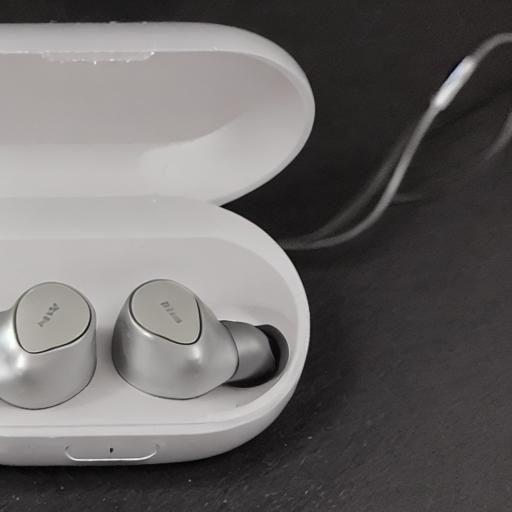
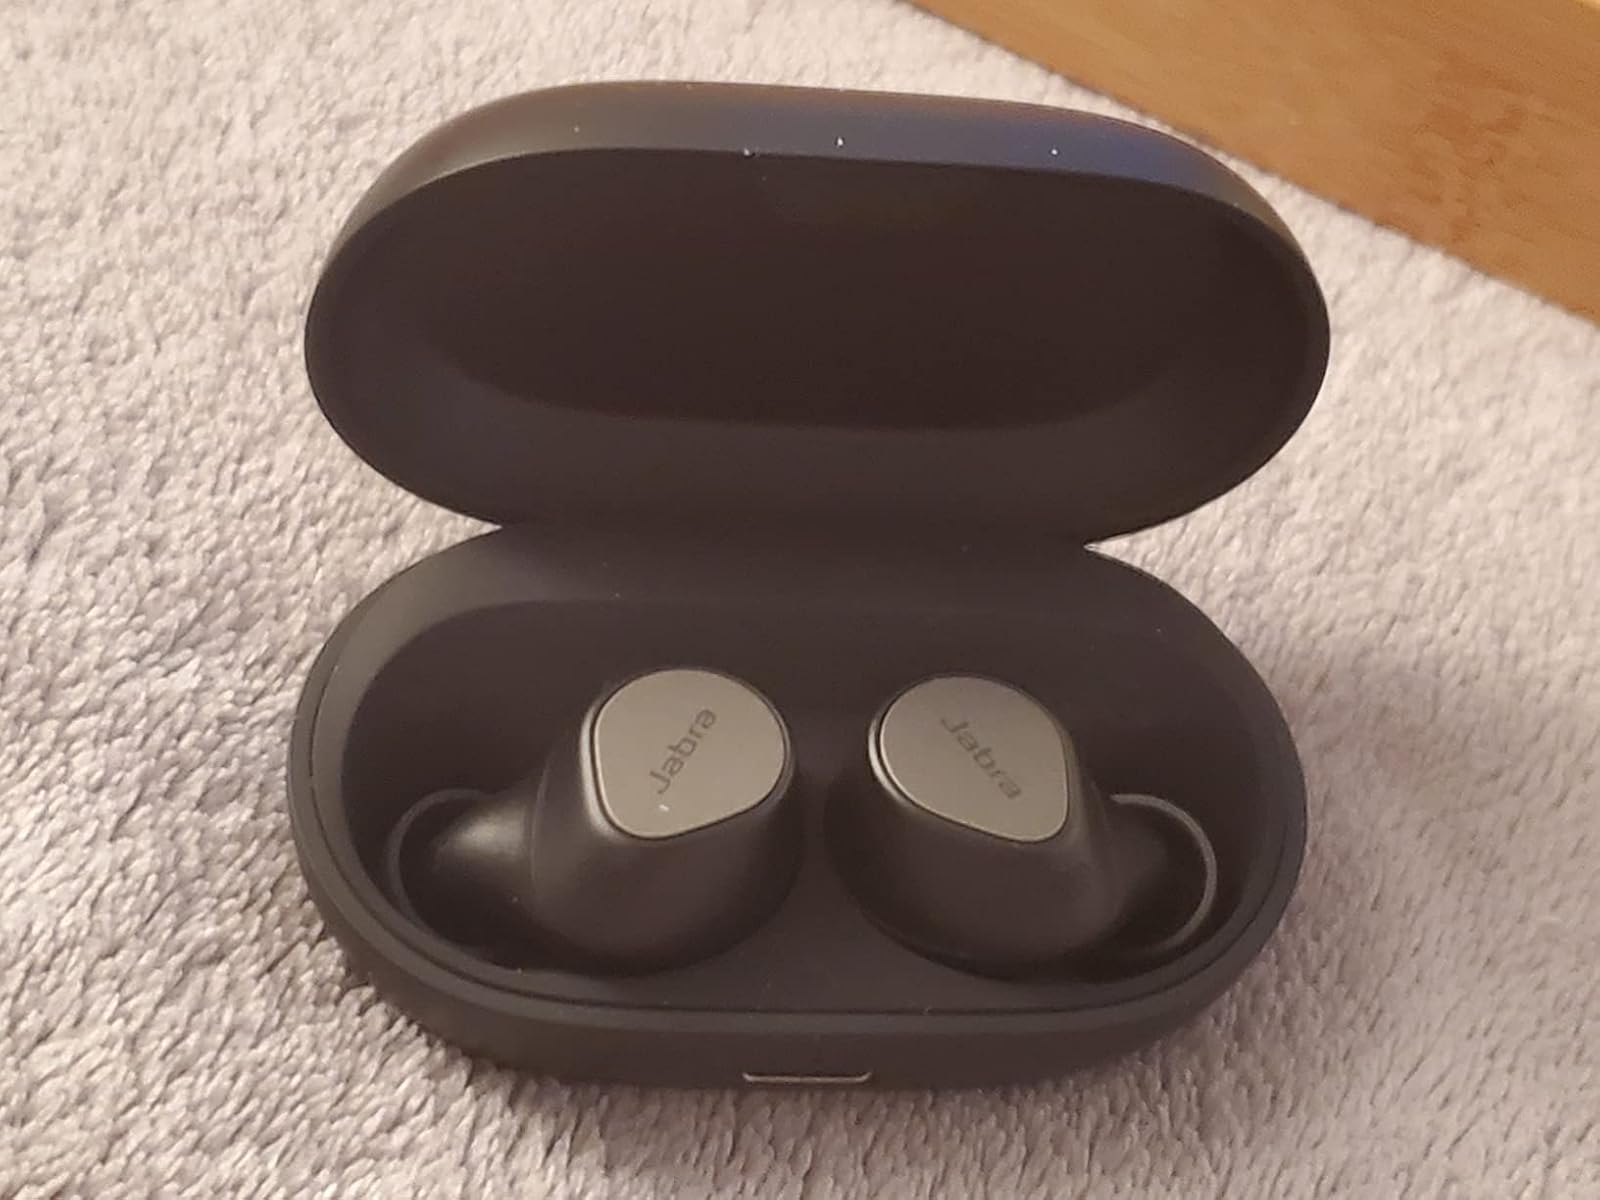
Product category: earbuds
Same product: no